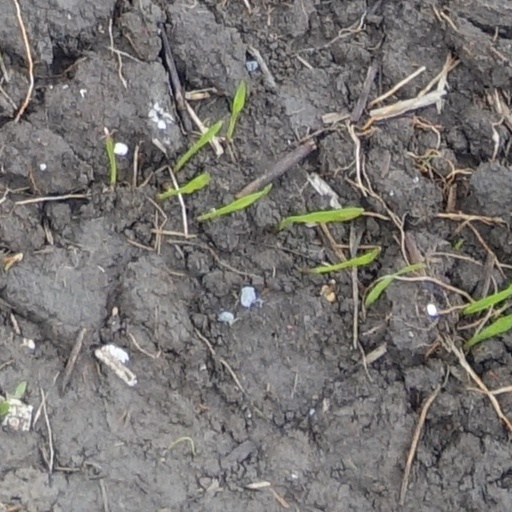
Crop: wheat